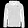
Label: Coat